1948 CCCF Championship

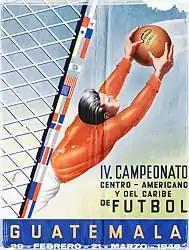

The 1948 CCCF Championship was the fourth edition of the CCCF Championship The tournament began on February 29 and ended on March 21, 1948, in Guatemala City. The champion was Costa Rica.